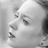
Emotion: sad